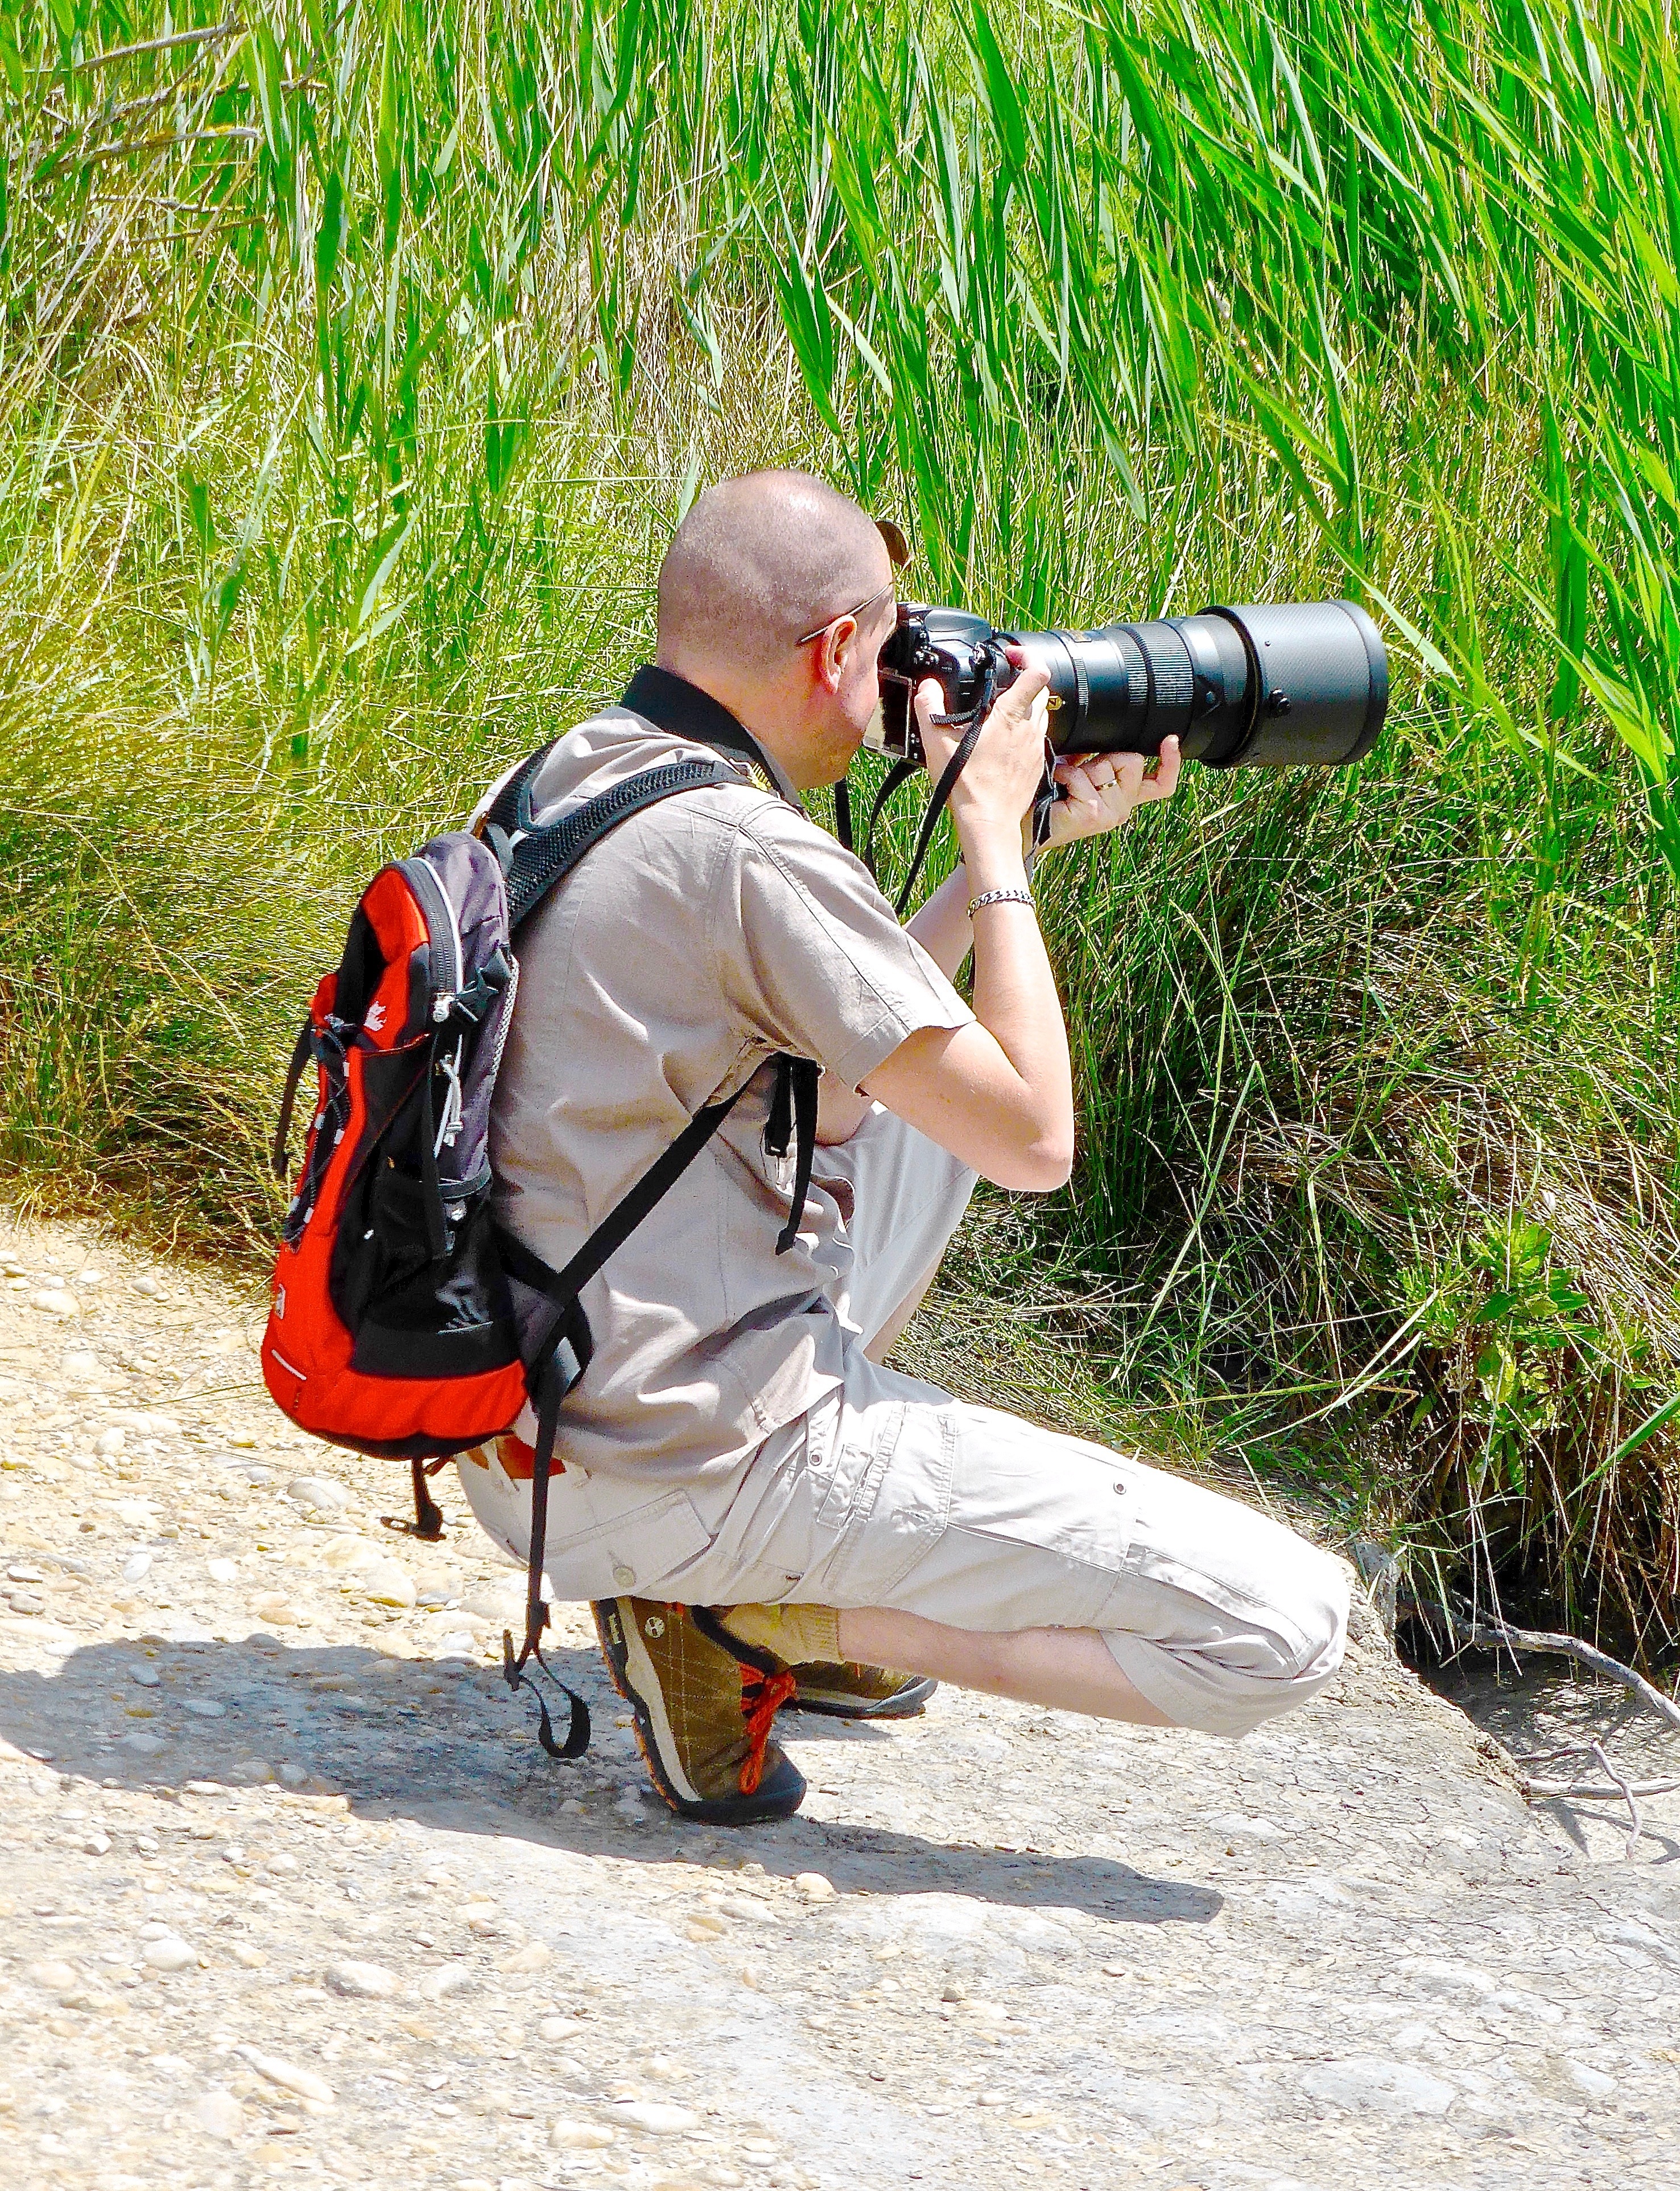
nature, photography, photographer, photo, pictures, sports, zoom